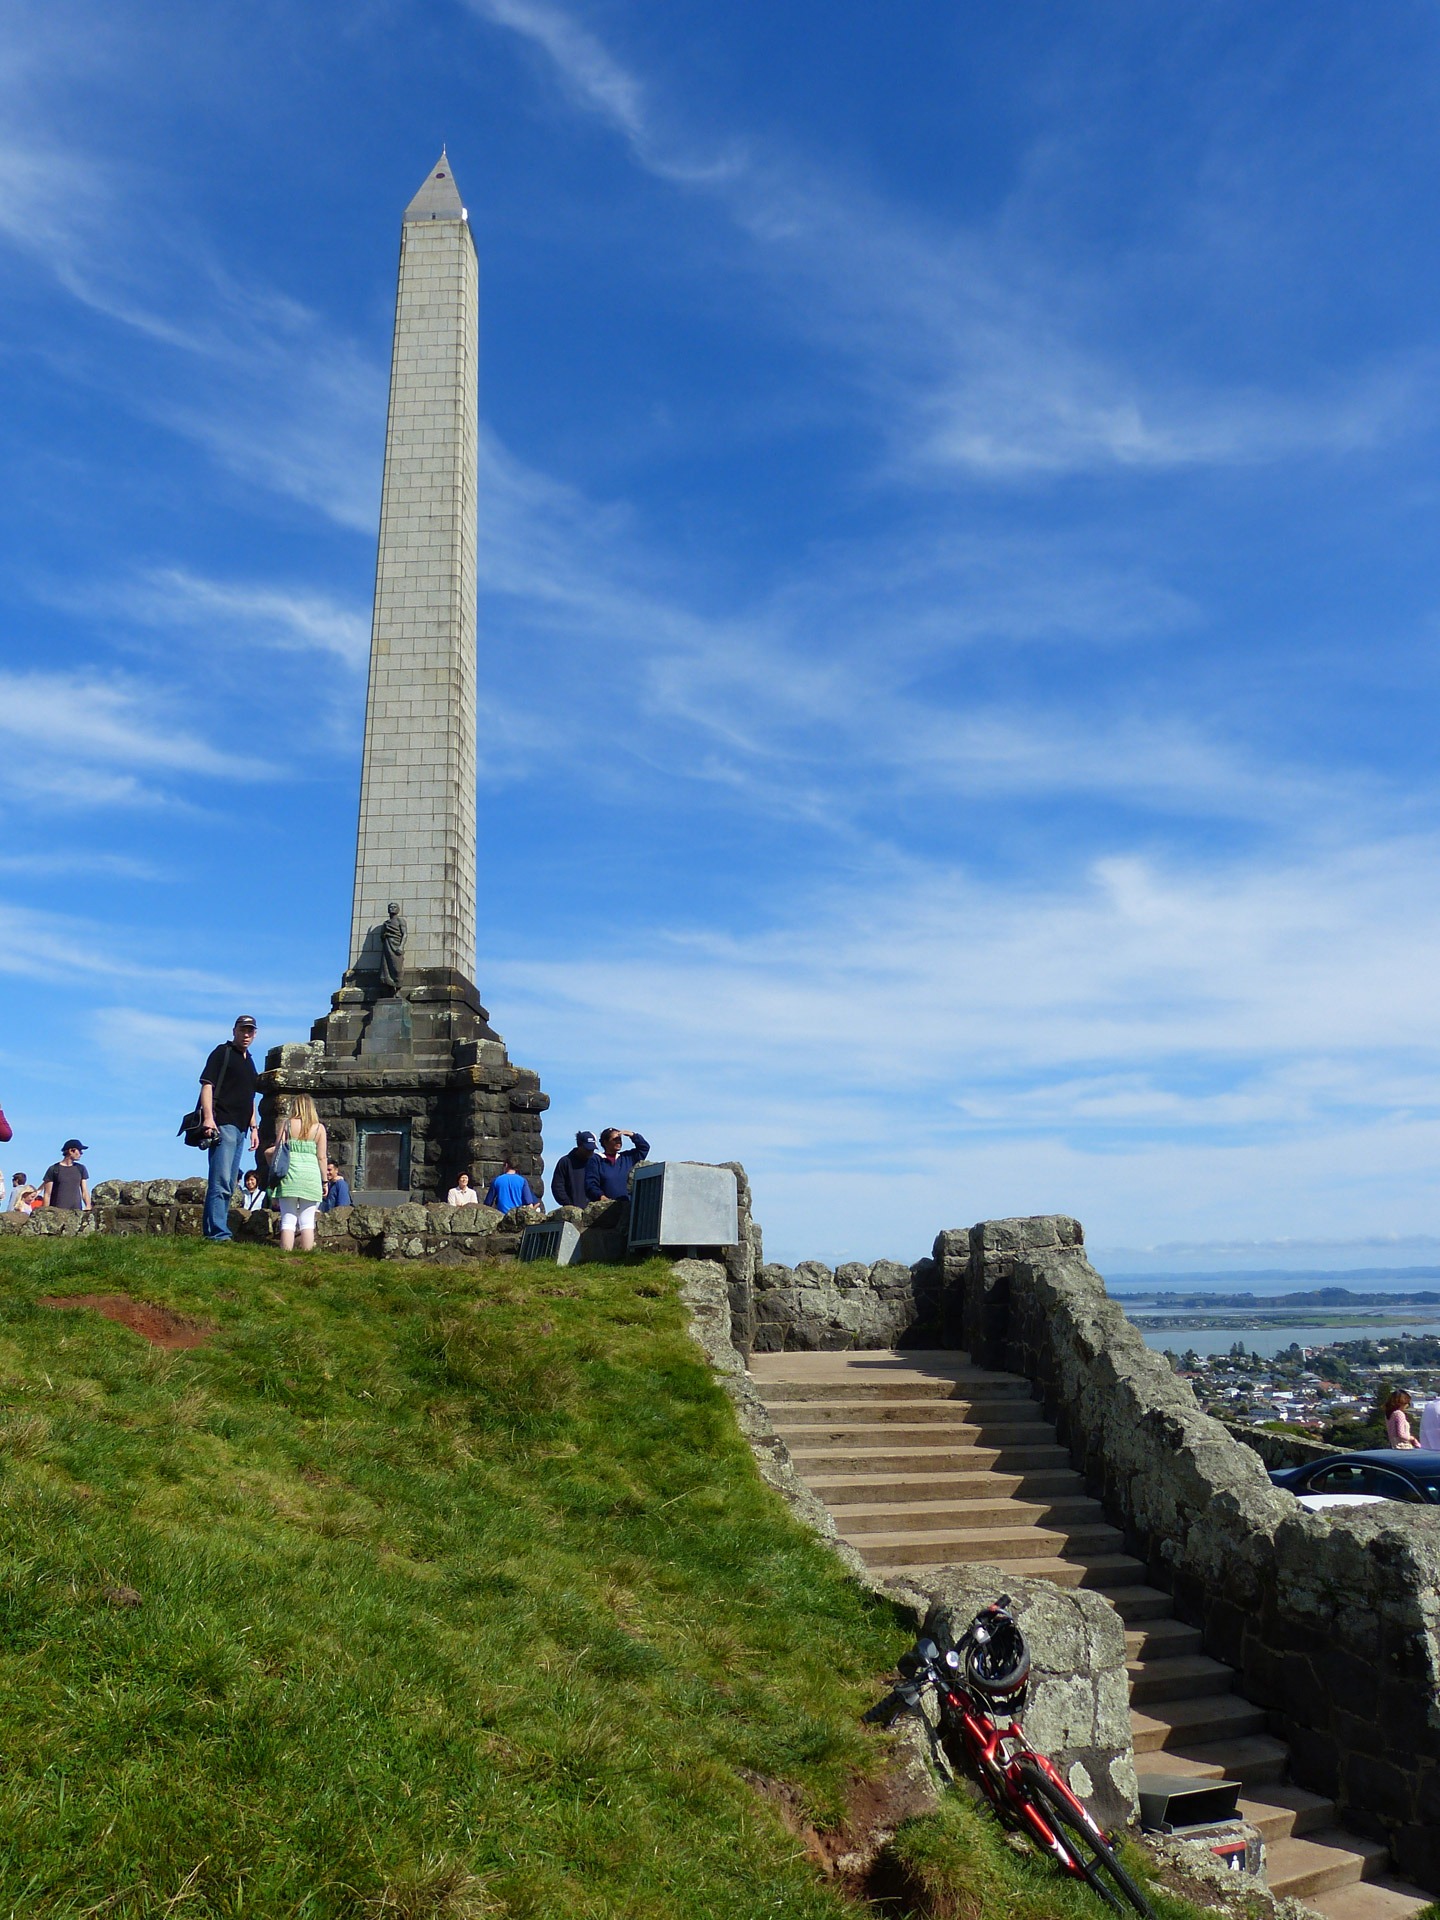
sea, hill, monument, vacation, statue, tower, landmark, tourism, memorial, obelisk, new zealand, auckland, maori, memorial place, volcanic peak